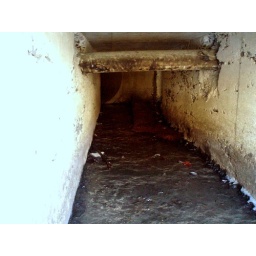
There was the door of an empire under the ground there when I looked into the sewer.